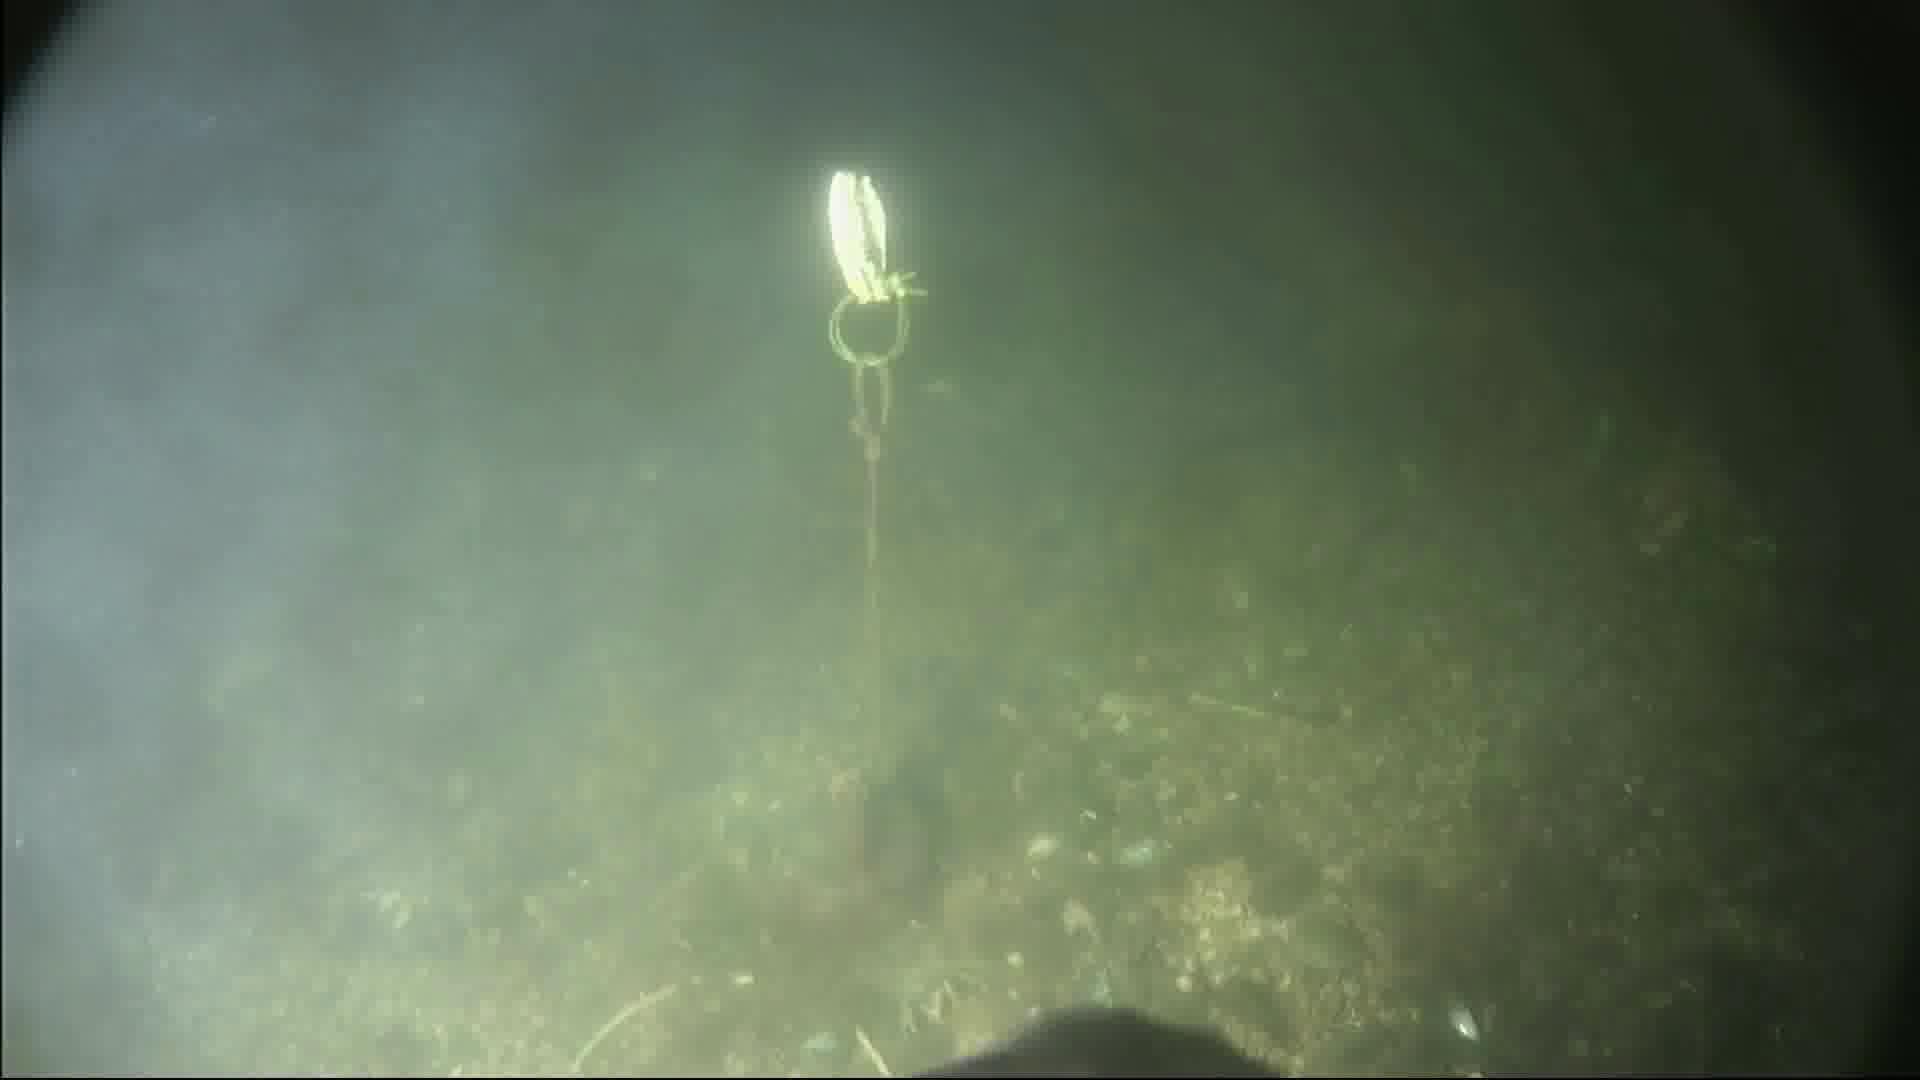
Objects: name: fish
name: crab